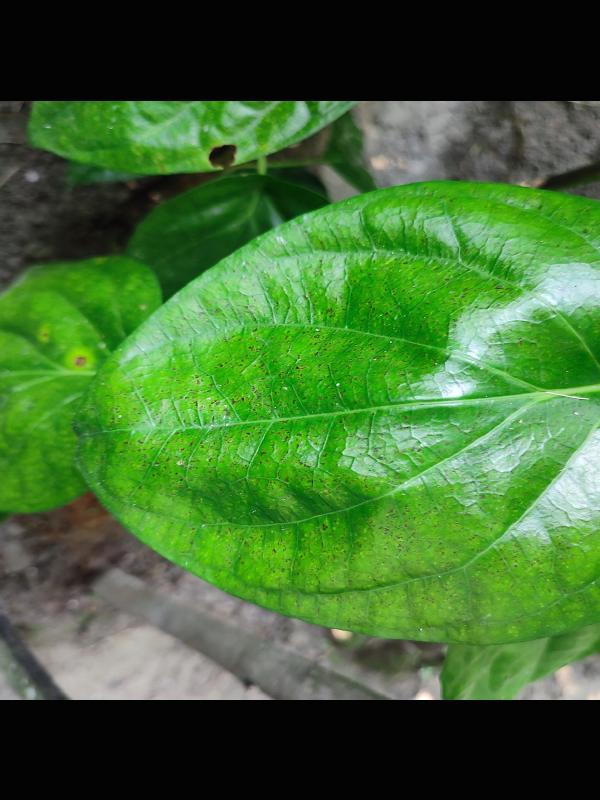
Label: Healthy_Leaf